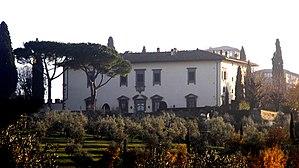
La villa médicéenne est le nom qui désigne un domaine rural venu en possession de la famille Médicis ou construit par elle entre le XVᵉ siècle et le XVIIᵉ siècle, dans la région immédiatement proche de Florence, généralement en Toscane, soit dans la zone d'influence marchande de leurs activités commerciales.
La Villa Medicea di Marignolle est une villa médicéenne qui se situe dans le faubourg sud de Florence à Marignolle, près de Galluzzo.
Florence est la huitième ville d'Italie par sa population, capitale de la région de Toscane et siège de la ville métropolitaine de Florence.